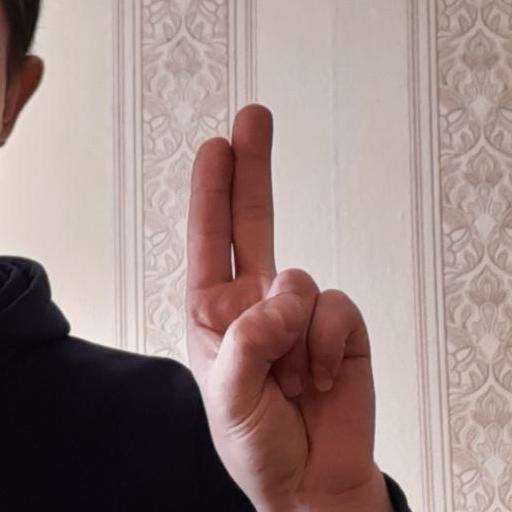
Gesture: two_up